1932 Nobel Prize in Literature

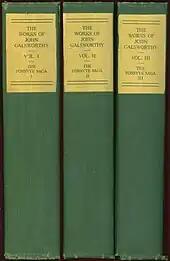
Galsworthy's "The Forsyte Saga"

The first book in this extensive series was published in 1906. The upper middle classes and Galsworthy's own upbringing were harshly criticized in "The Man of Property". Galsworthy did not start working on it right away; he had to wait fifteen years, during which World War I broke out, before he started again with "In Chancery" (1920) and "To Let" (1921). He had penned a sizable quantity of plays, short stories, and novels in the interim. The three volumes of "A Modern Comedy", "The White Monkey" (1924), "The Silver Spoon" (1926), "Swan Song" (1928), and its two interludes, "A Silent Wooing" and "Passersby" (1927), carried on the Forsyte Saga. These should be supplemented with a collection of short stories called "On Forsyte Change" (1930). Of Galsworthy's 20 novels, nine are about the Forsytes (the last three tangentially so) and the other eleven are all one-off stories.